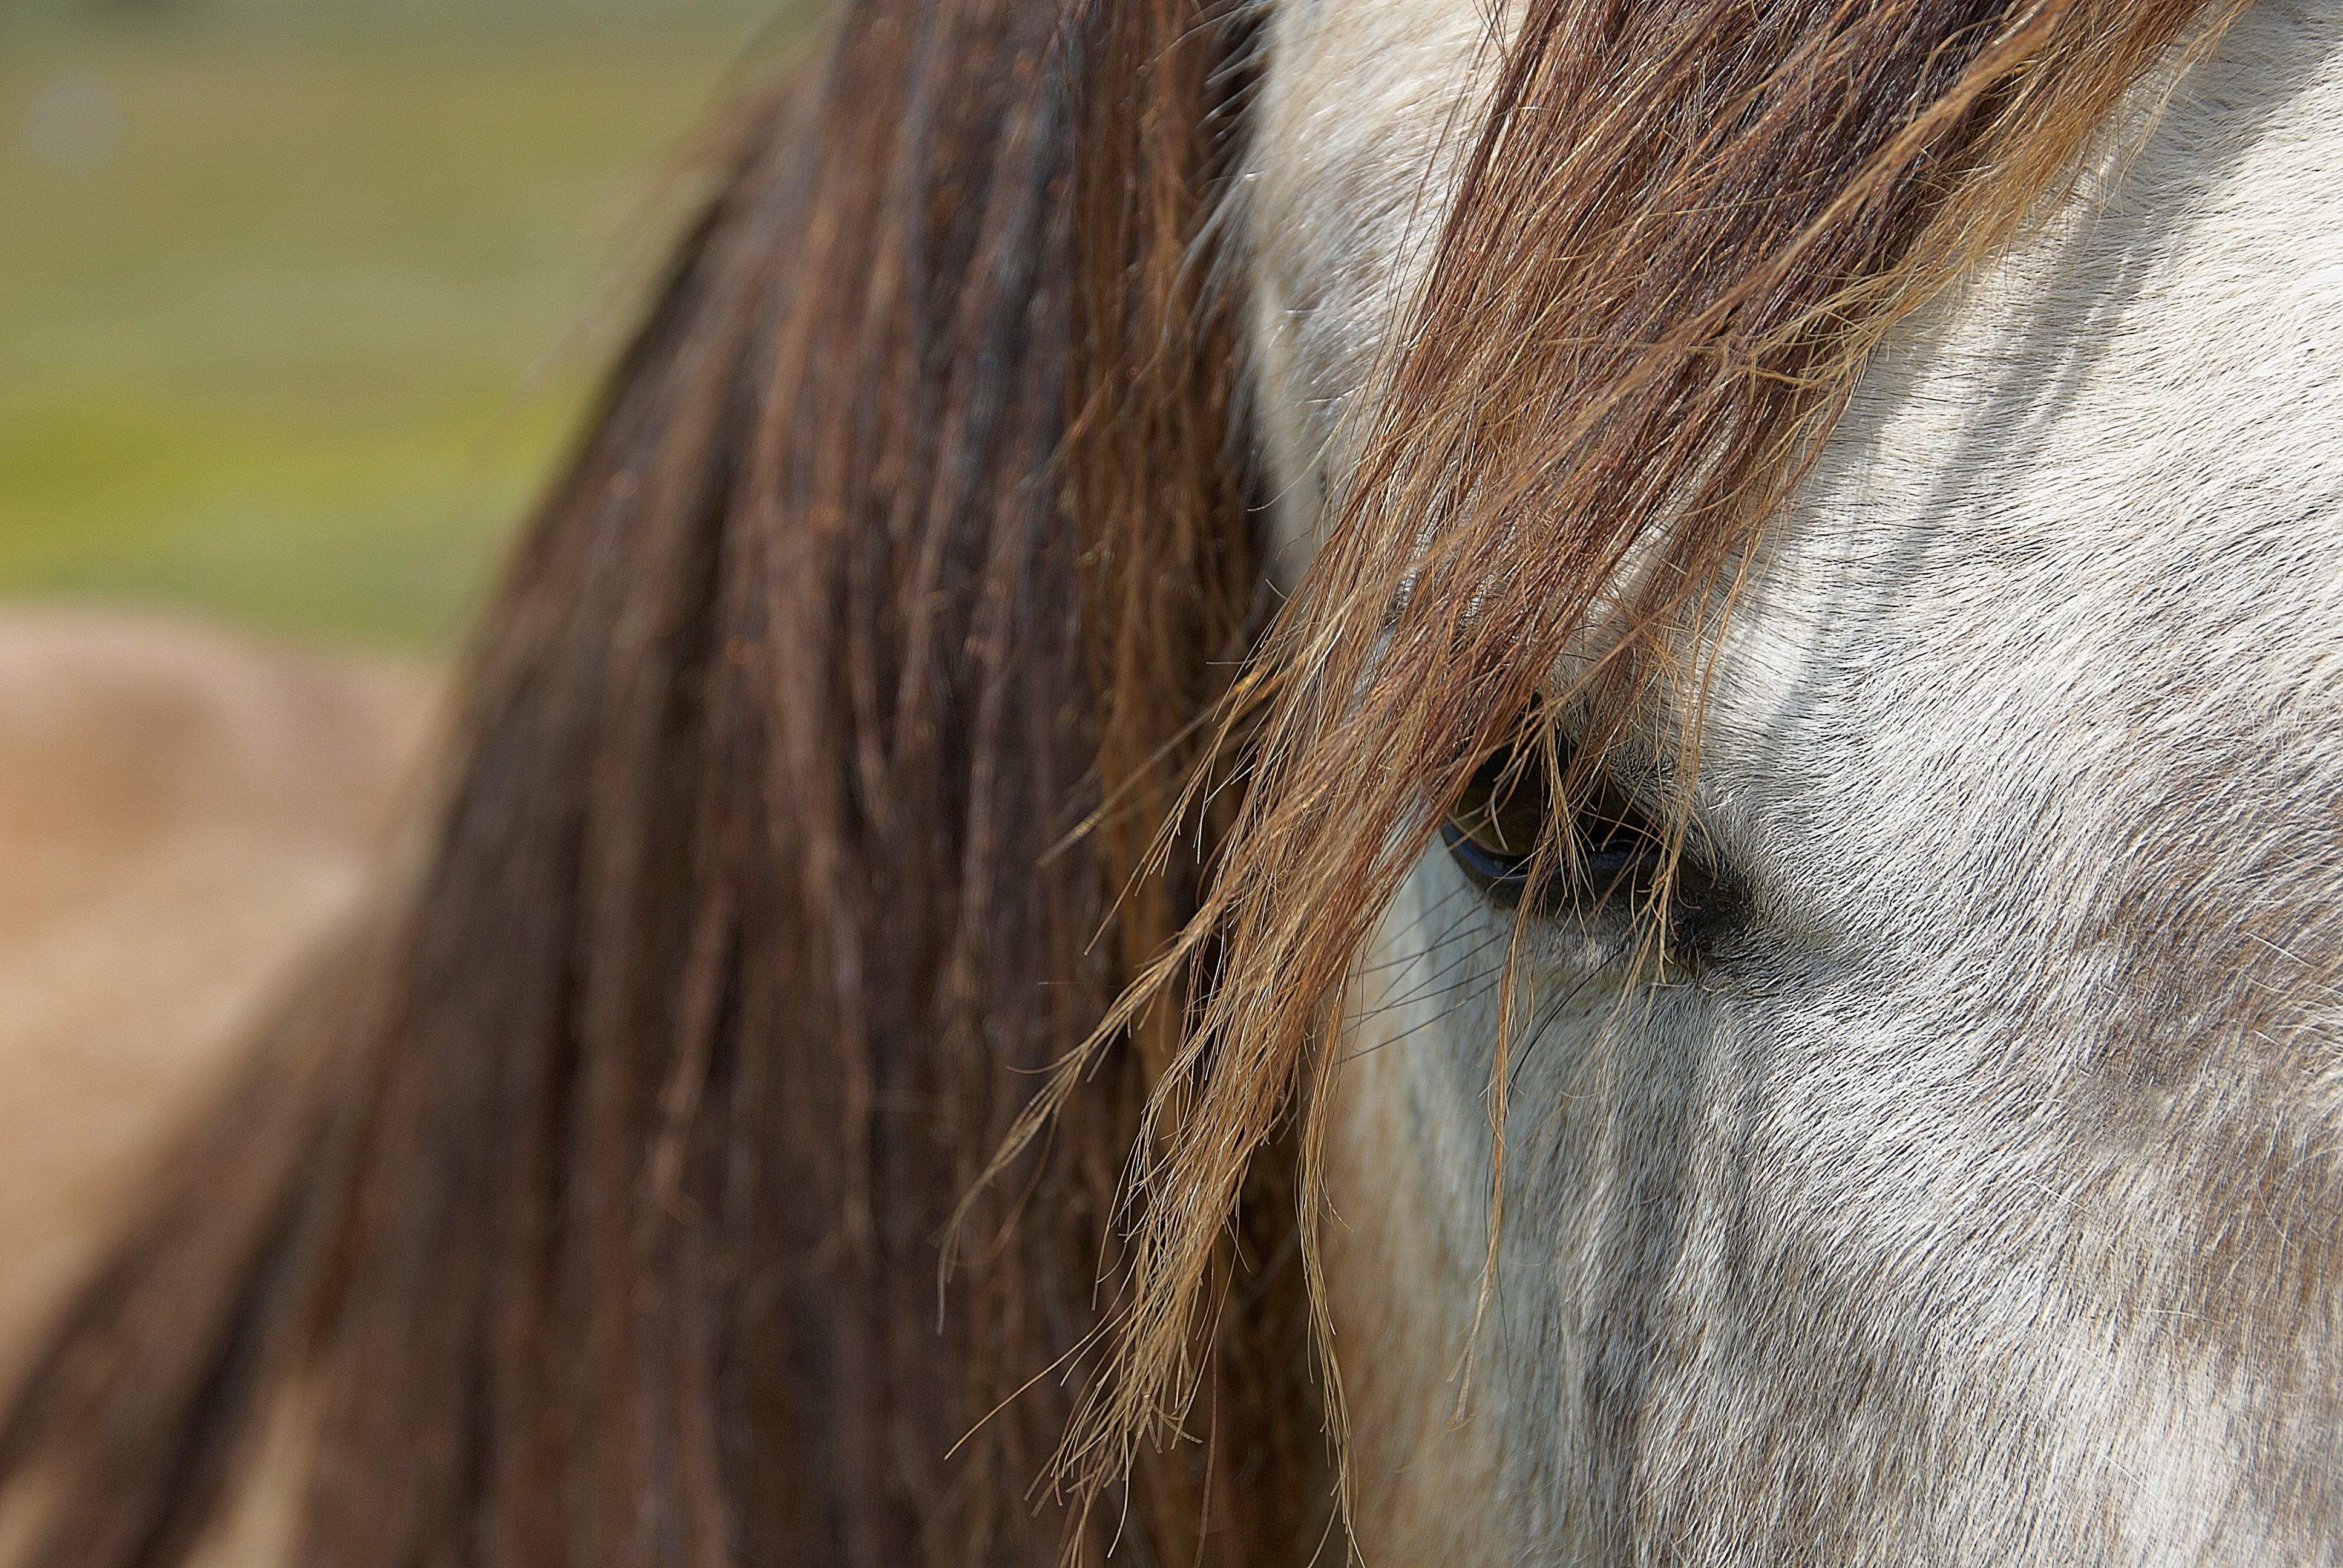
hair, fur, horse, brown, mane, ear, hairstyle, long hair, close up, human body, eye, head, organ, horse like mammal